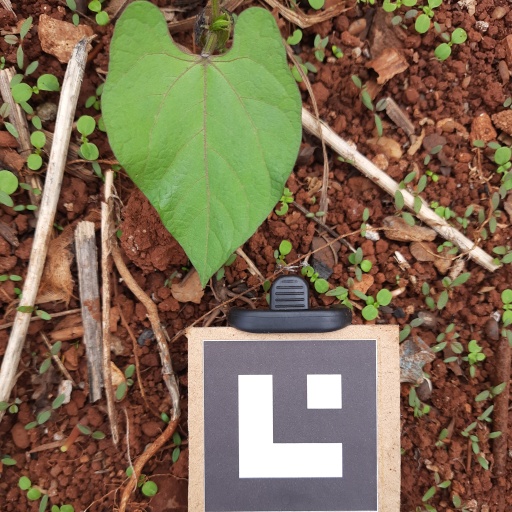
Observations: wavy surface, no eating holes, under shade